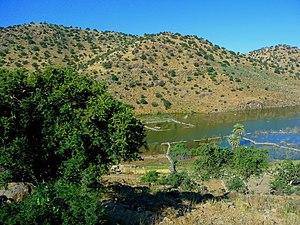
Aït Mzal, est une commune rurale marocaine de la province de Chtouka-Aït Baha et de la région de Souss-Massa. Elle est rattachée au caïdat d'Aït Mzal, lui-même rattaché au cercle d'Aït Baha. Son chef-lieu, également chef-lieu du caïdat d'Aït Mzal, est un village du même nom.